1939 Liechtenstein putsch

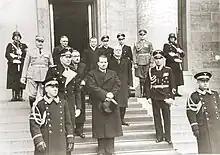
Franz Josef II (centre) with members of the German and Liechtenstein government outside the Reich Chancellery in Berlin, 2 March 1939.

The plan was drawn up by Nazi authorities in Feldkirch and the leader of the VDBL Theodor Schädler, although not backed by the German government itself. The plan was for members of the VDBL to march on Vaduz and seize control of the government, which it was hoped would cause clashes between them and the government. German troops from Feldkirch would then move into Liechtenstein in response to a call for help and incorporate the country into Germany. It has also been speculated that the Volksdeutsche Mittelstelle was involved in the coup. It was originally planned for 22 March 1939, in the same month of a visit by Franz Joseph II and Josef Hoop to Berlin where they met Hitler and Joachim von Ribbentrop, but it was delayed until the 24th. This is accredited with removing the element of surprise from the preparations, as, reportedly, employees of the Deutsche Reichsbahn informed Swiss authorities of 600 German troops amassing in Feldkirch.